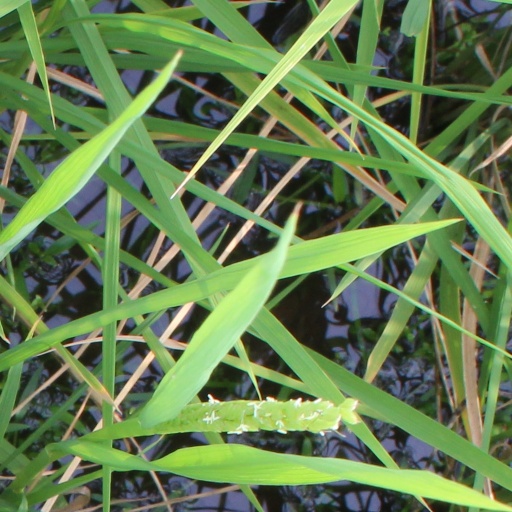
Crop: rice